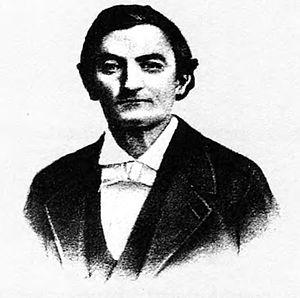
Tuone Udaina, Antonio Udina en italien, est le dernier locuteur du dalmate. Il était pour les linguistes la principale source de connaissance du dialecte – végliote – de la langue dalmate, parlé par ses parents sur l'île de Krk.